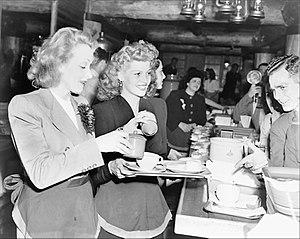
L'Hollywood Canteen est une cantine créé par Bette Davis et John Garfield, établie au 1451 Cahuenga Boulevard à Hollywood sur la côte Ouest des États-Unis entre le 3 octobre 1942 et le 22 novembre 1945 comme un club offrant à la fois du divertissement et de la nourriture aux militaires de retour de mission pendant la Seconde Guerre mondiale.
Marie Magdalene Dietrich, dite Marlene Dietrich [maɐ̯ˈleːnə ˈdiːtʁɪç], est une actrice et chanteuse allemande naturalisée américaine, née le 27 décembre 1901 à Schöneberg et morte le 6 mai 1992 à Paris 8ᵉ.